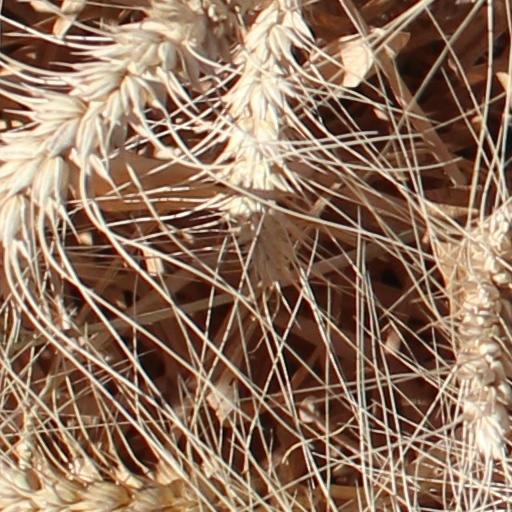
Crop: wheat